Paint Creek–Cabin Creek strike of 1912

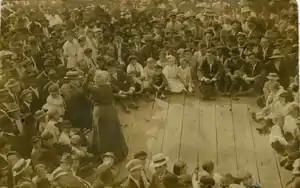
Labor organizer Mother Jones rallying workers in the town of Montgomery in August 1912

The Paint Creek–Cabin Creek Strike, or the Paint Creek Mine War, was a confrontation between striking coal miners and coal operators in Kanawha County, West Virginia, centered on the area enclosed by two streams, Paint Creek and Cabin Creek.